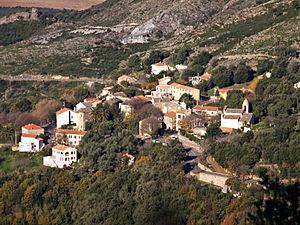
Barbaggio (Corse) - Hameau de Piazze (Déc. 2006)